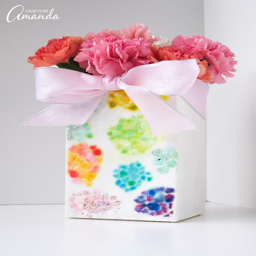
i sat down in the craft room and got to work on this pretty egg shell mosaic vase